Carola Schouten

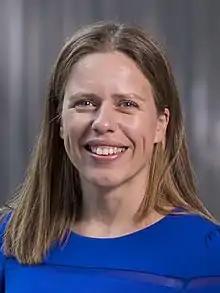
Schouten in 2017

Cornelia Johanna "Carola" Schouten (born 6 October 1977) is a Dutch politician of the Christian Union (CU). She was Minister of Agriculture, Nature and Food Quality and Third Deputy Prime Minister in the third Rutte cabinet from 2017 to 2022. She continued to serve as Third Deputy Prime Minister in the fourth Rutte cabinet alongside her position as Minister for Poverty Policy, Participation and Pensions until July 2024. On 10 October 2024, Schouten became the mayor of Rotterdam succeeding Ahmed Aboutaleb.